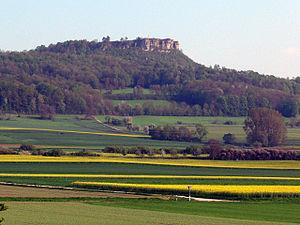
Le Staffelberg est une montagne de Bavière, en Allemagne. Elle fait partie de la Suisse franconienne et c'est un des reliefs les plus remarquables de la Franconie.